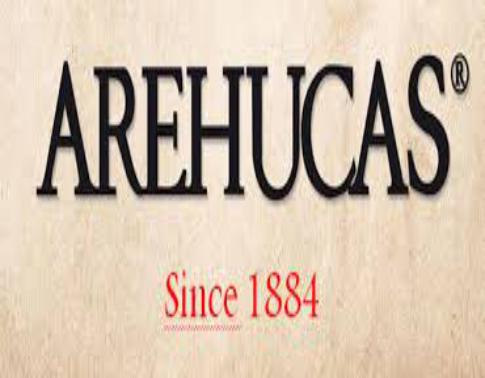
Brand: Arehucas
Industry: Food